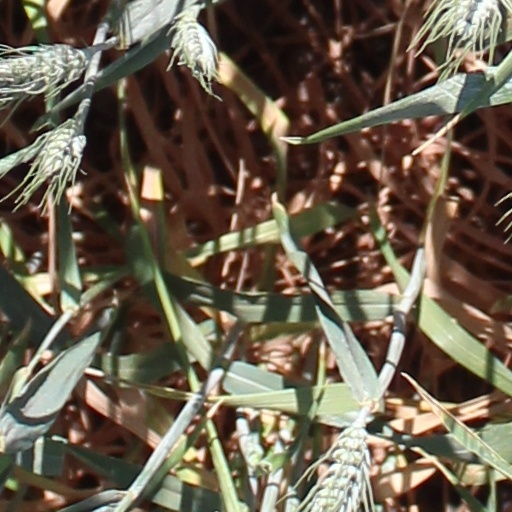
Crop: wheat